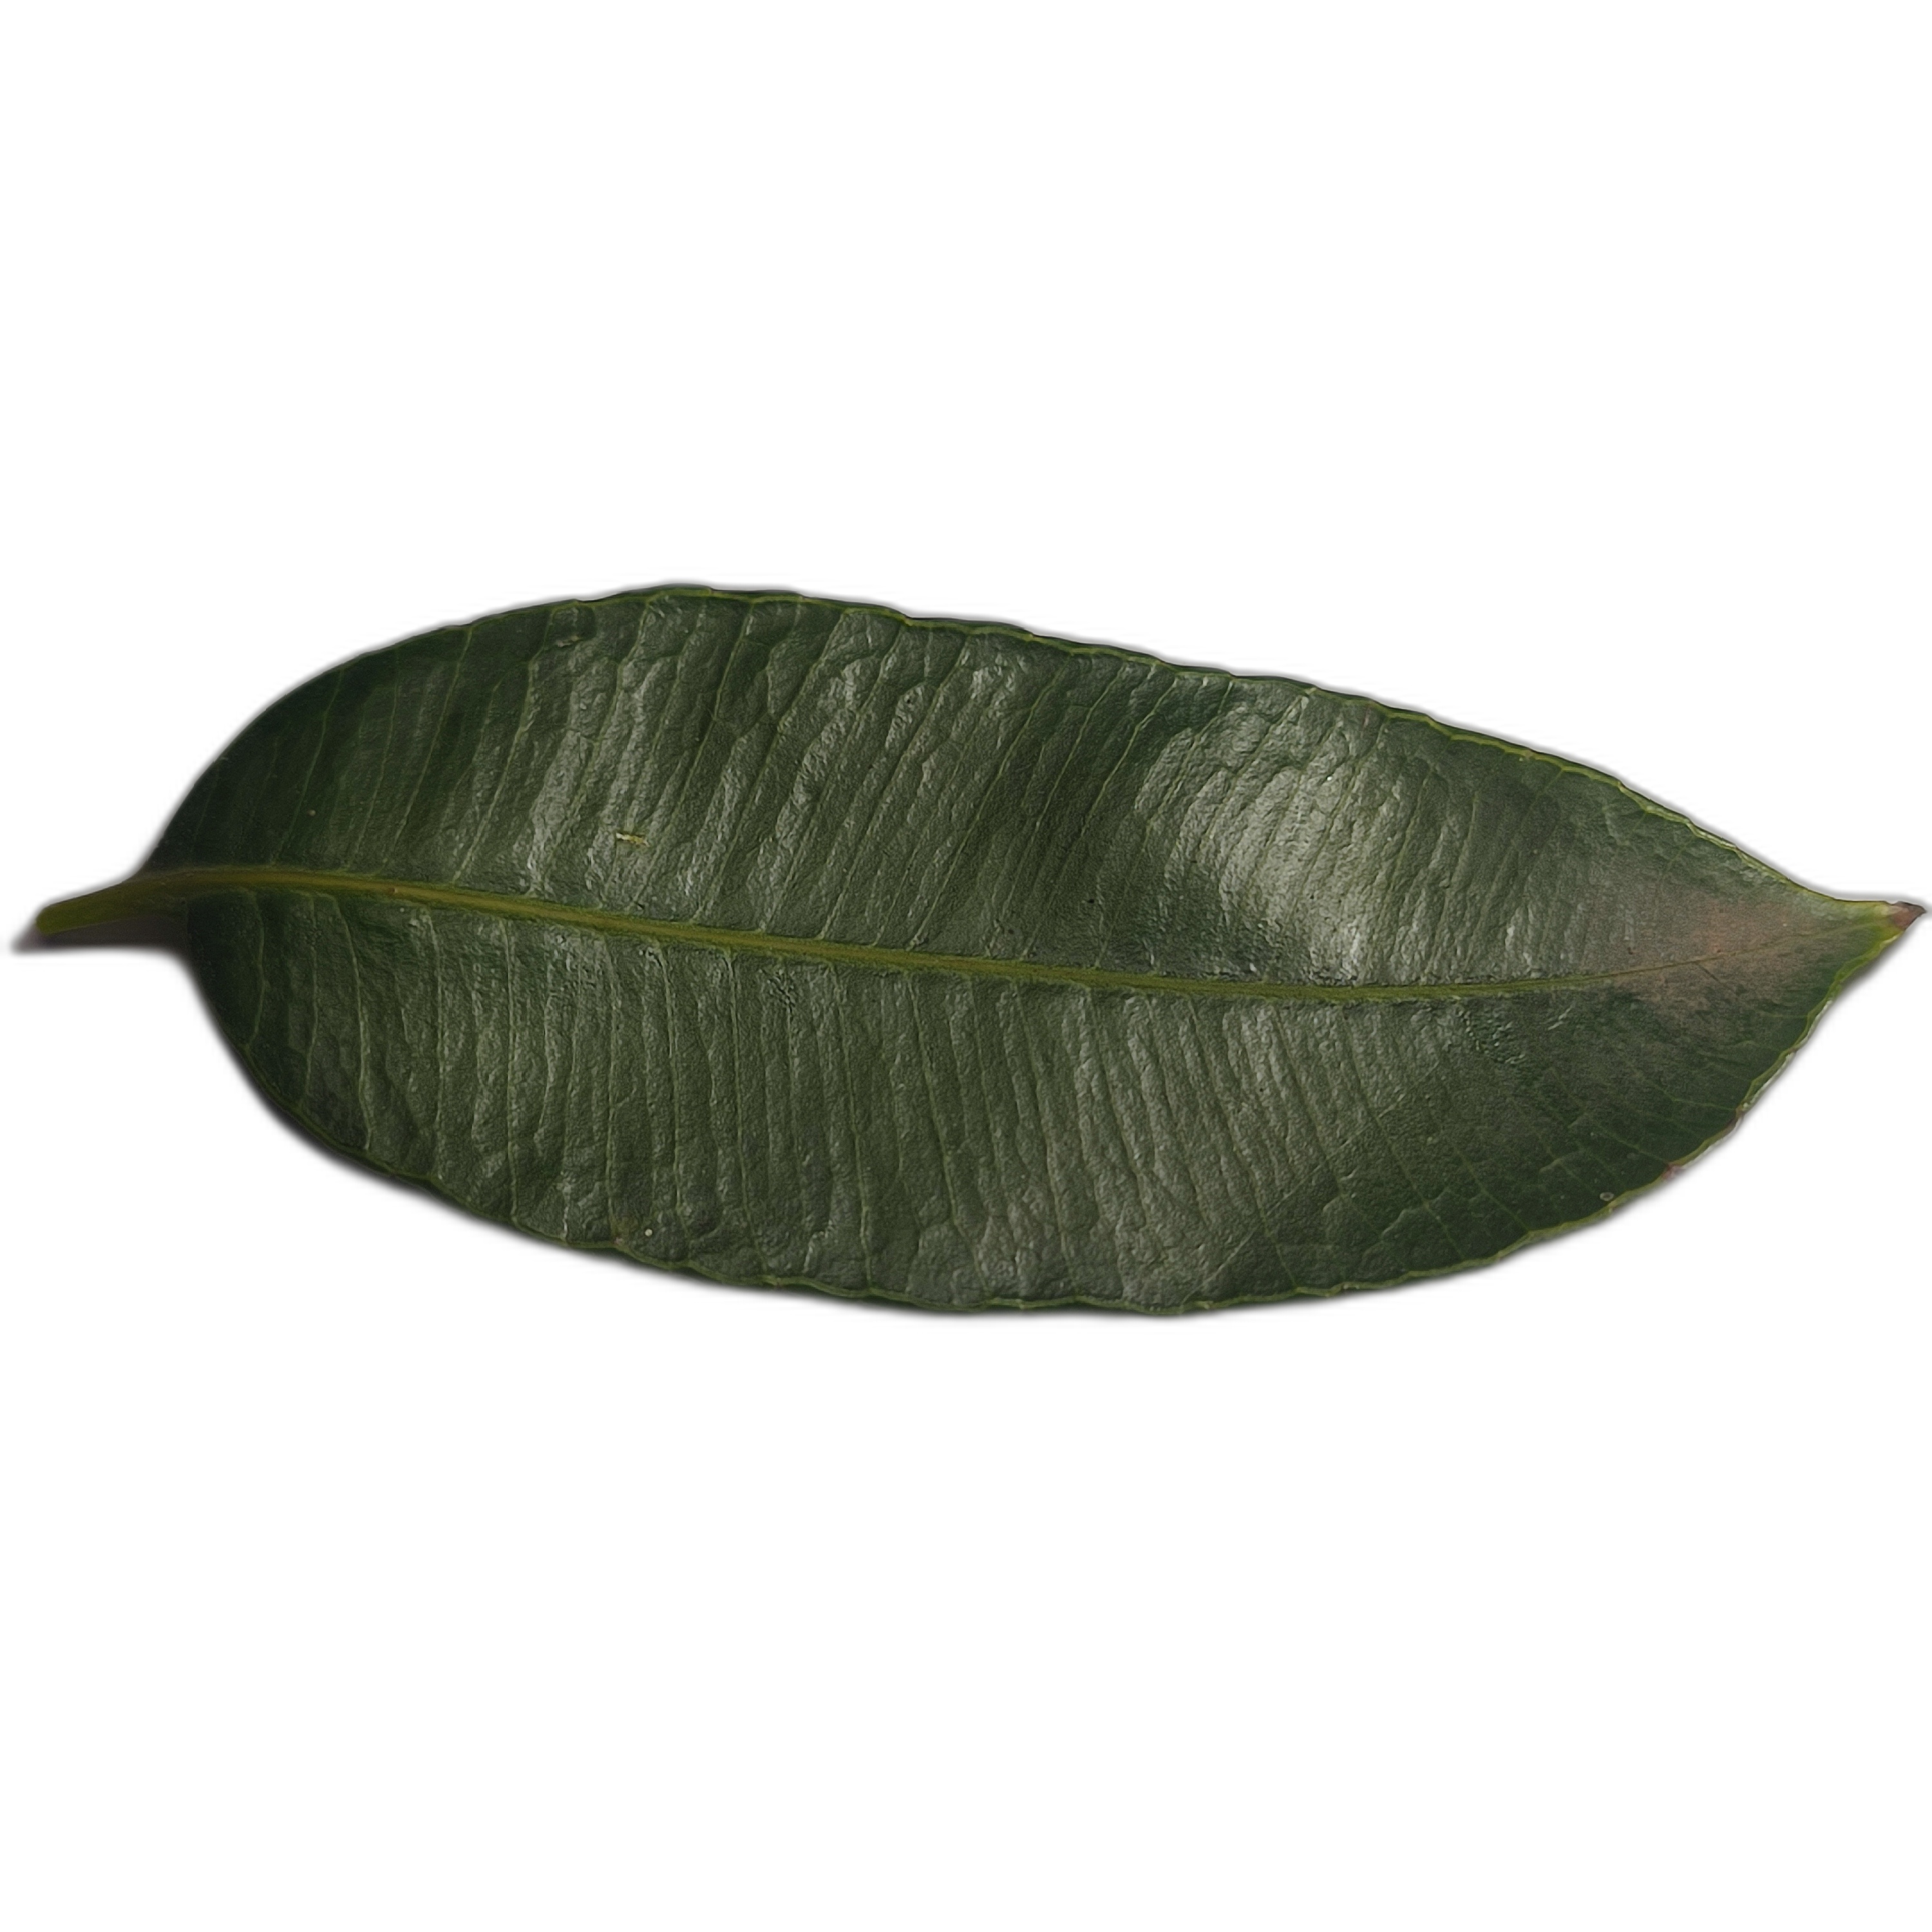
Label: healthy